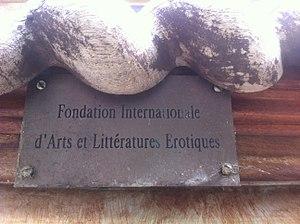
Plaquette F.I.N.A.L.E
La Fondation internationale d'arts et littératures érotiques est une fondation à but non lucratif et culturelle. Elle a été créée à Lausanne le 12 décembre 1996. La fondation « est le seul lieu dans le monde francophone qui archive de l'érotisme ».